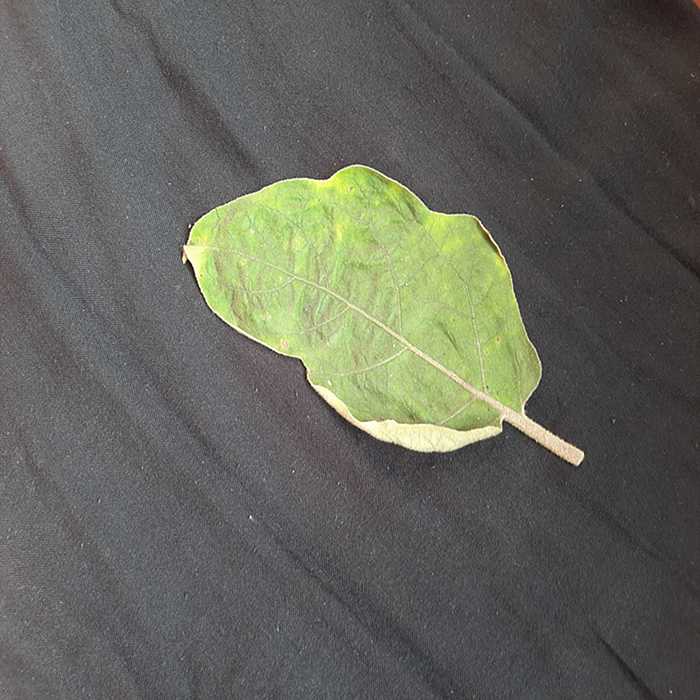
Plant: Eggplant
Label: Eggplant begomovirus